Shane Edwards

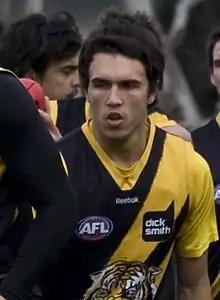
Edwards in August 2009

2009 began with Edwards in the club's best 22, where he stayed through the first three rounds of the season. But a six disposal performance in round 3 saw him dropped to reserves level where he stayed until Round 7. He did not get selected the following week however, and remained at reserves level until the midway point of the season. But when coach Terry Wallace was sacked prior to Round 12, Edwards saw new opportunity under caretaker Jade Rawlings. He was selected to play in Round 12 and kicked two goals to go with 17 disposals and six tackles in the club's win over at the Telstra Dome. He did not miss a game for the rest of the season, recording an average of 13.6 disposals a game over the back half.